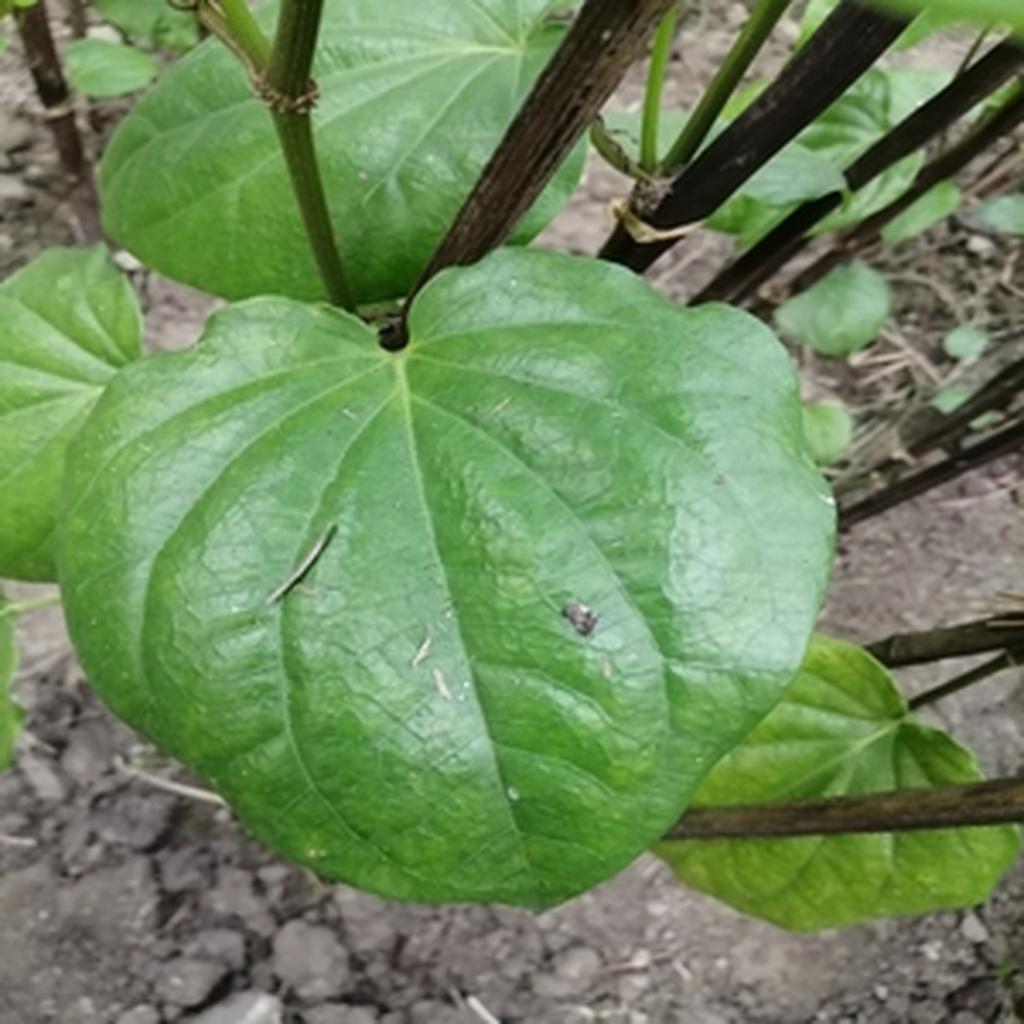
Label: Healthy_Leaf